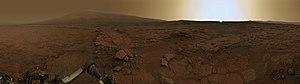
L'exploration de Mars par Curiosity est le déroulement de la mission du rover de Mars Science Laboratory développé par la NASA sur la planète Mars après son atterrissage dans le cratère Gale le 6 août 2012. Le véhicule dispose de 75 kg d'équipements scientifiques et a pour objectif de déterminer si l'environnement martien a pu, dans le passé, permettre l'apparition de la vie.
Olivier de Goursac est un banquier français. En tant qu'amateur et auteur d'ouvrages de vulgarisation auprès du grand public, c'est aussi un passionné de la planète Mars et des missions lunaires. Il s'est fait une spécialité du retraitement des images spatiales, notamment de celles acquises par les sondes martiennes et par les astronautes sur la Lune, mais aussi de l'histoire des programmes spatiaux lunaires et martiens.